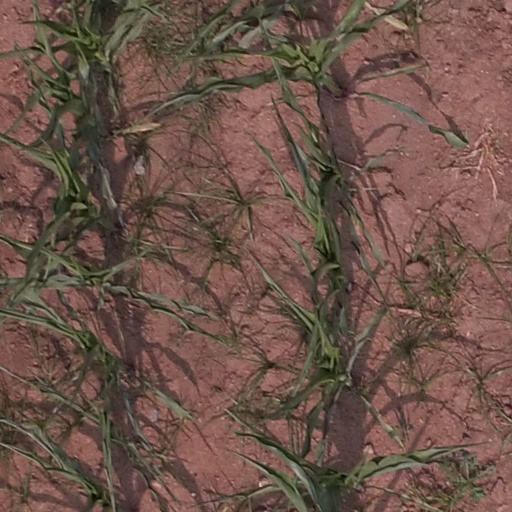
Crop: maize; corn